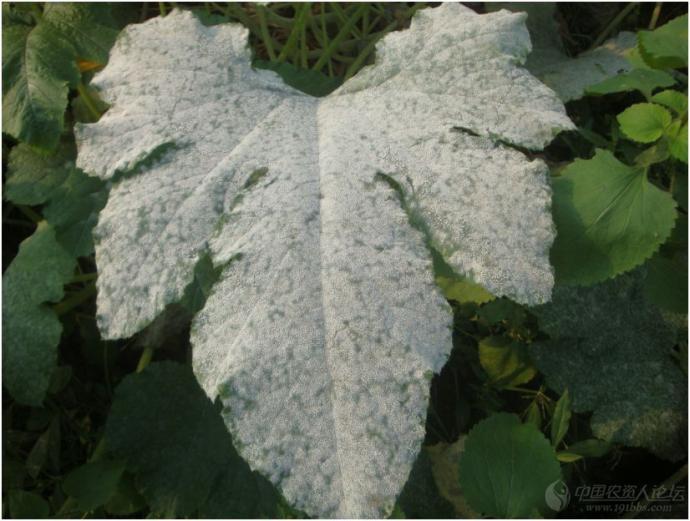
Plant: Squash
Disease: squash powdery mildew